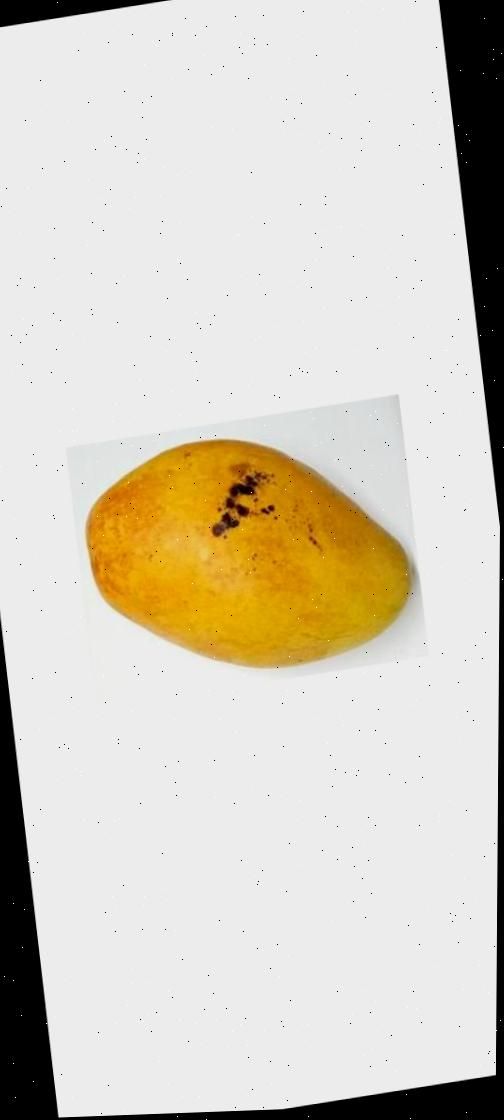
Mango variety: Bari-11